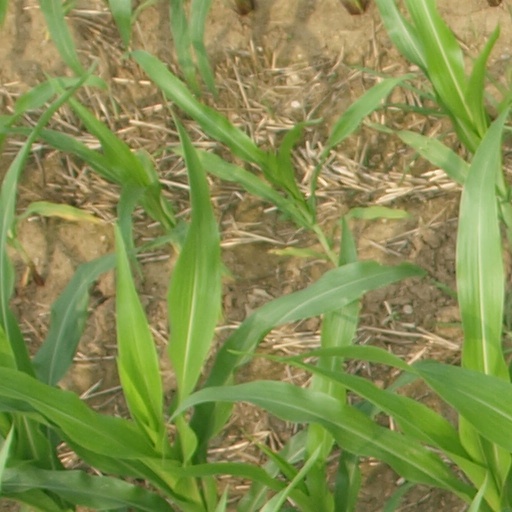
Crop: maize; corn